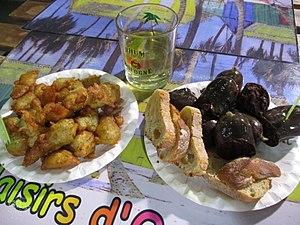
Accras, boudin créole, et Ti-punch
Le ti-punch ou ti-ponch est un cocktail à base de rhum, de citron vert, et de sirop de batterie, de sucre roux de canne, ou sirop de canne à sucre. Variante des punch, mojito, daïquiri, cuba libre, caïpirinha, et caïpiroska, il est un cocktail-apéritif traditionnel festif, et une institution sociale emblématique des cuisines antillaise, guyanaise, réunionnaise, et haïtienne.
Les acras de morue ou accras ou akras sont de petits beignets frits à la morue, aux herbes, aux épices, plus ou moins relevés au piment de Cayenne. Mise en bouche traditionnelle de la cuisine antillaise et la cuisine guyanaise, servis en apéritif, ou en entrée, des variantes peuvent être préparées avec d'autres poissons, crustacés, ou aux légumes.